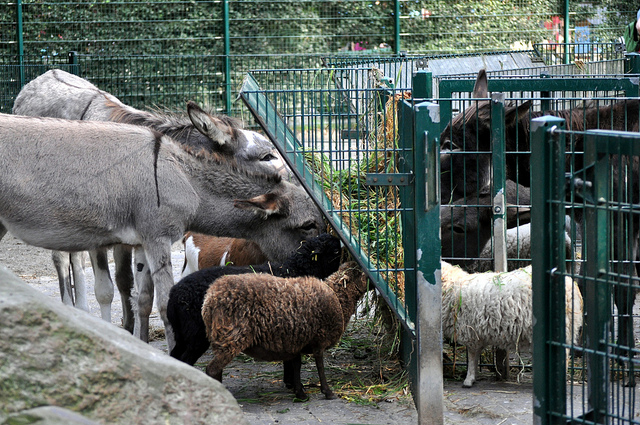
user: Given an image and a question. Answer the question in a short answer. Question: What do you feed these animals? Short Answer:
assistant: hay